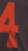
Number: 4